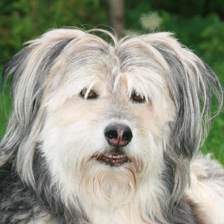
Label: animals